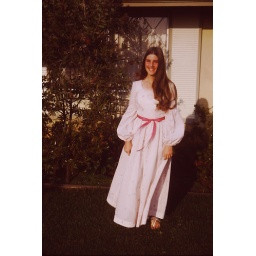
E-1971-LV-Peggy in pink dress